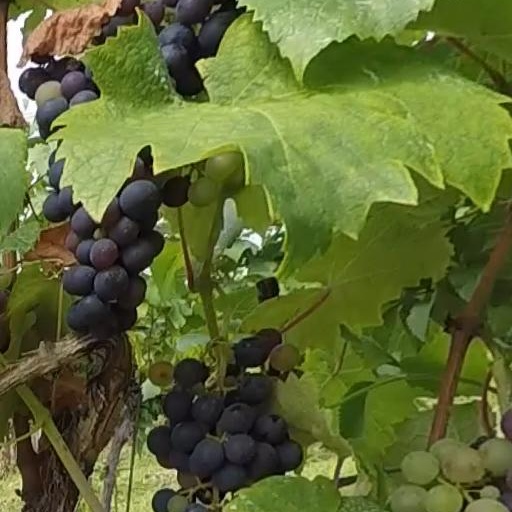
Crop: grape